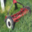
Label: lawn_mower